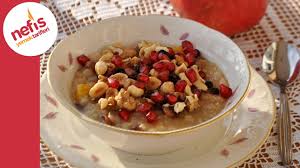
Yemek: asure